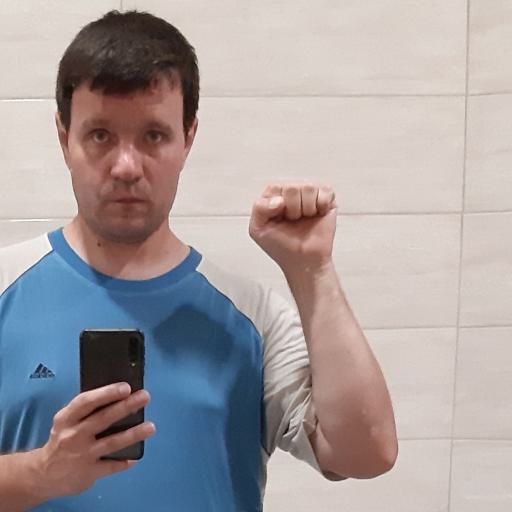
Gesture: fist